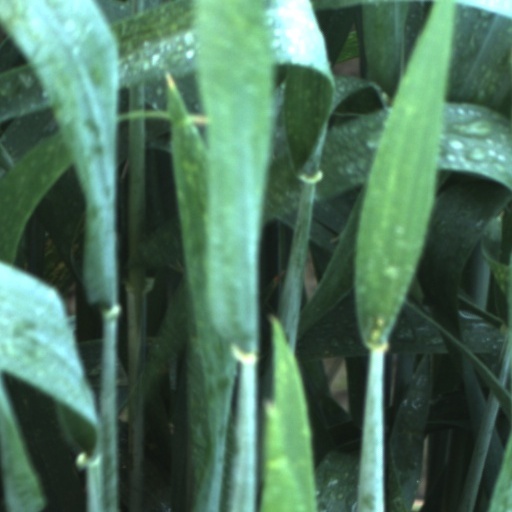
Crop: wheat